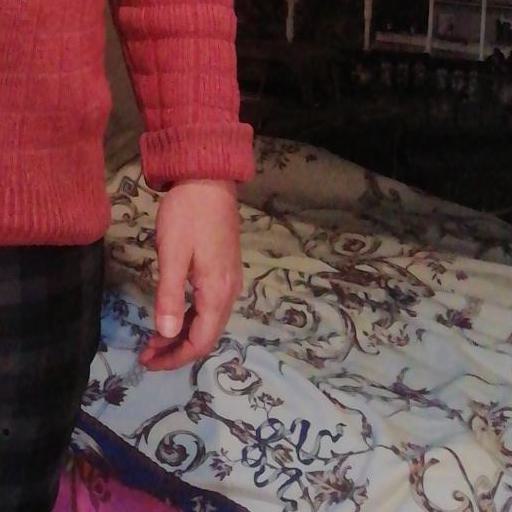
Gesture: no_gesture